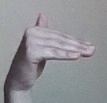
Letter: khaa